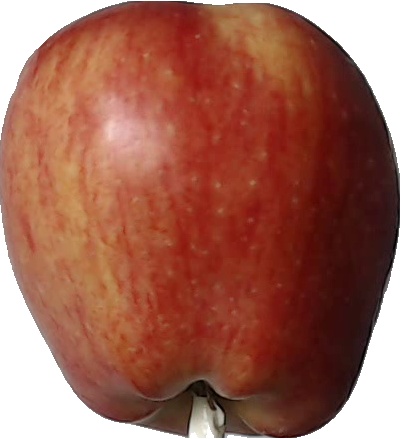
Label: apple_red_1